Community of Madrid

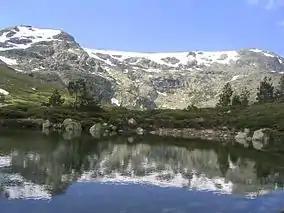
Peñalara: the Guadarrama mountain range's highest peak

The province of Madrid is shaped approximately like an equilateral triangle, with the city of Madrid located near its center. First, by the western side, it borders the "Sistema Central" (the Guadarrama mountain range), the southern border features a protrusion following the Tagus River in order to include the royal site of Aranjuez in the region; the eastern edge of the triangle comes from the rupture of the fluvial river basins. This autonomous community is located in the basin of the Tagus River. The Tagus passes through the southern border of the Autonomy in its path west toward the Atlantic Ocean, draining the waters of the Jarama River (collecting in turn the waters of the Lozoya, the Guadalix, the Manzanares, the Henares and the Tajuña), the Alberche and the Guadarrama in the Community.